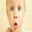
Label: baby